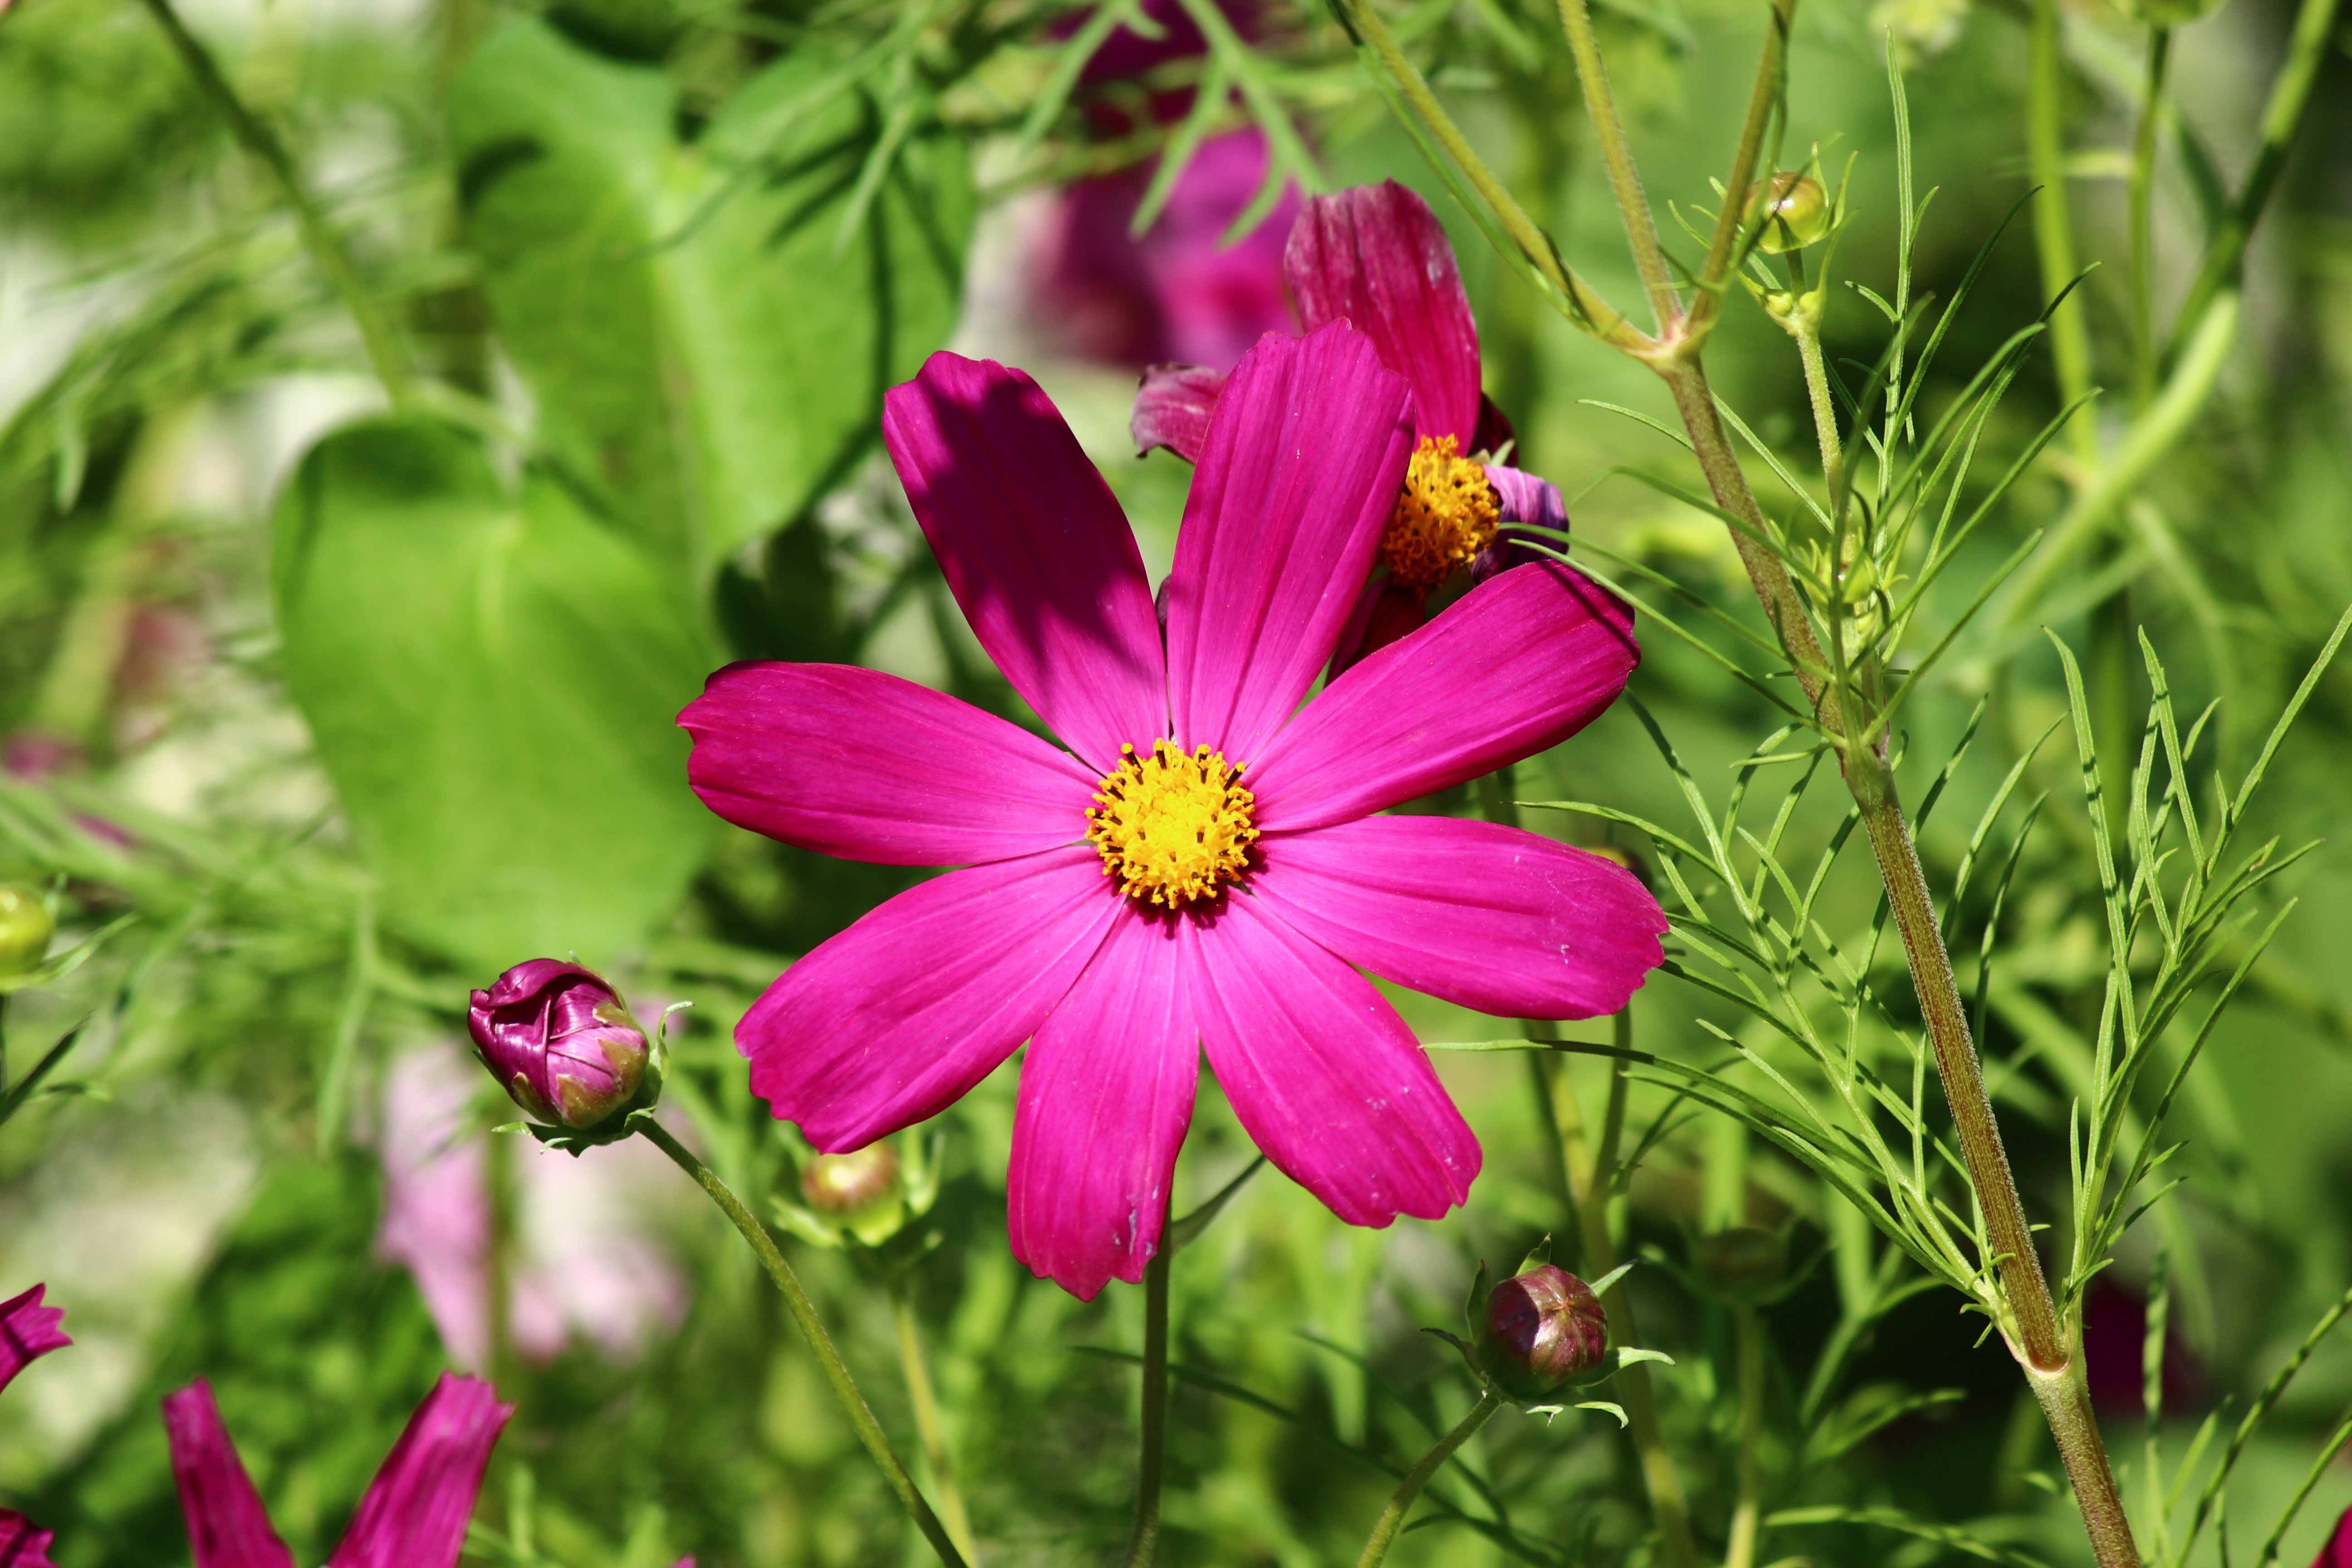
nature, plant, field, meadow, flower, petal, spring, botany, flora, wildflower, macro photography, cosmea, cosmos bipinnatus, flowering plant, daisy family, cosmos plant, annual plant, land plant, garden cosmos